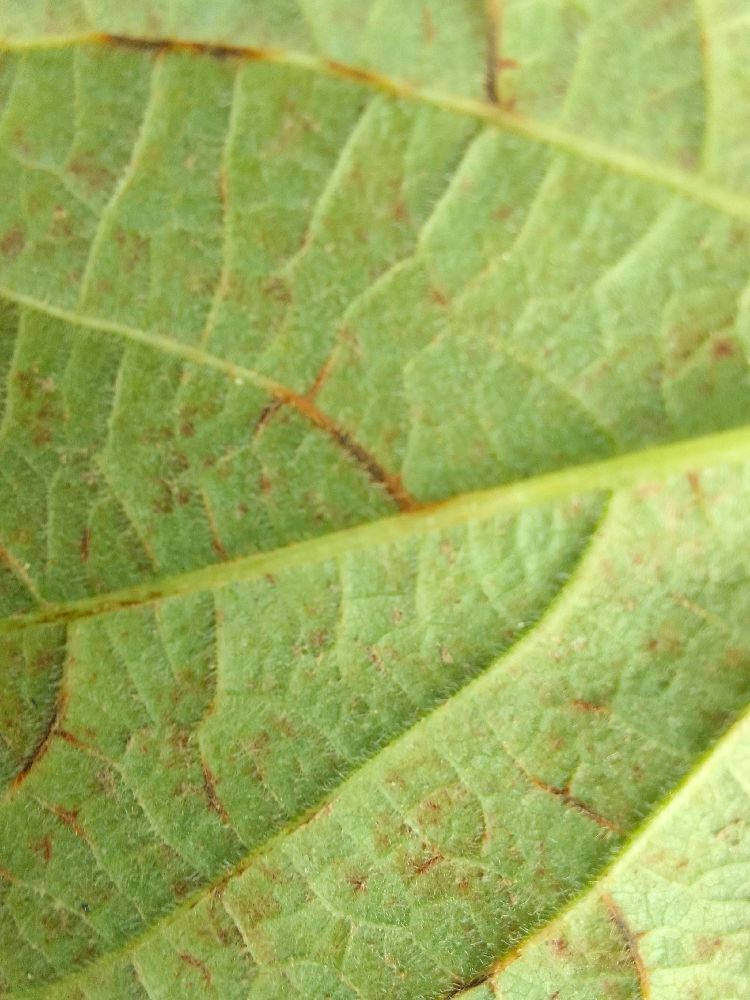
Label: anthracnose